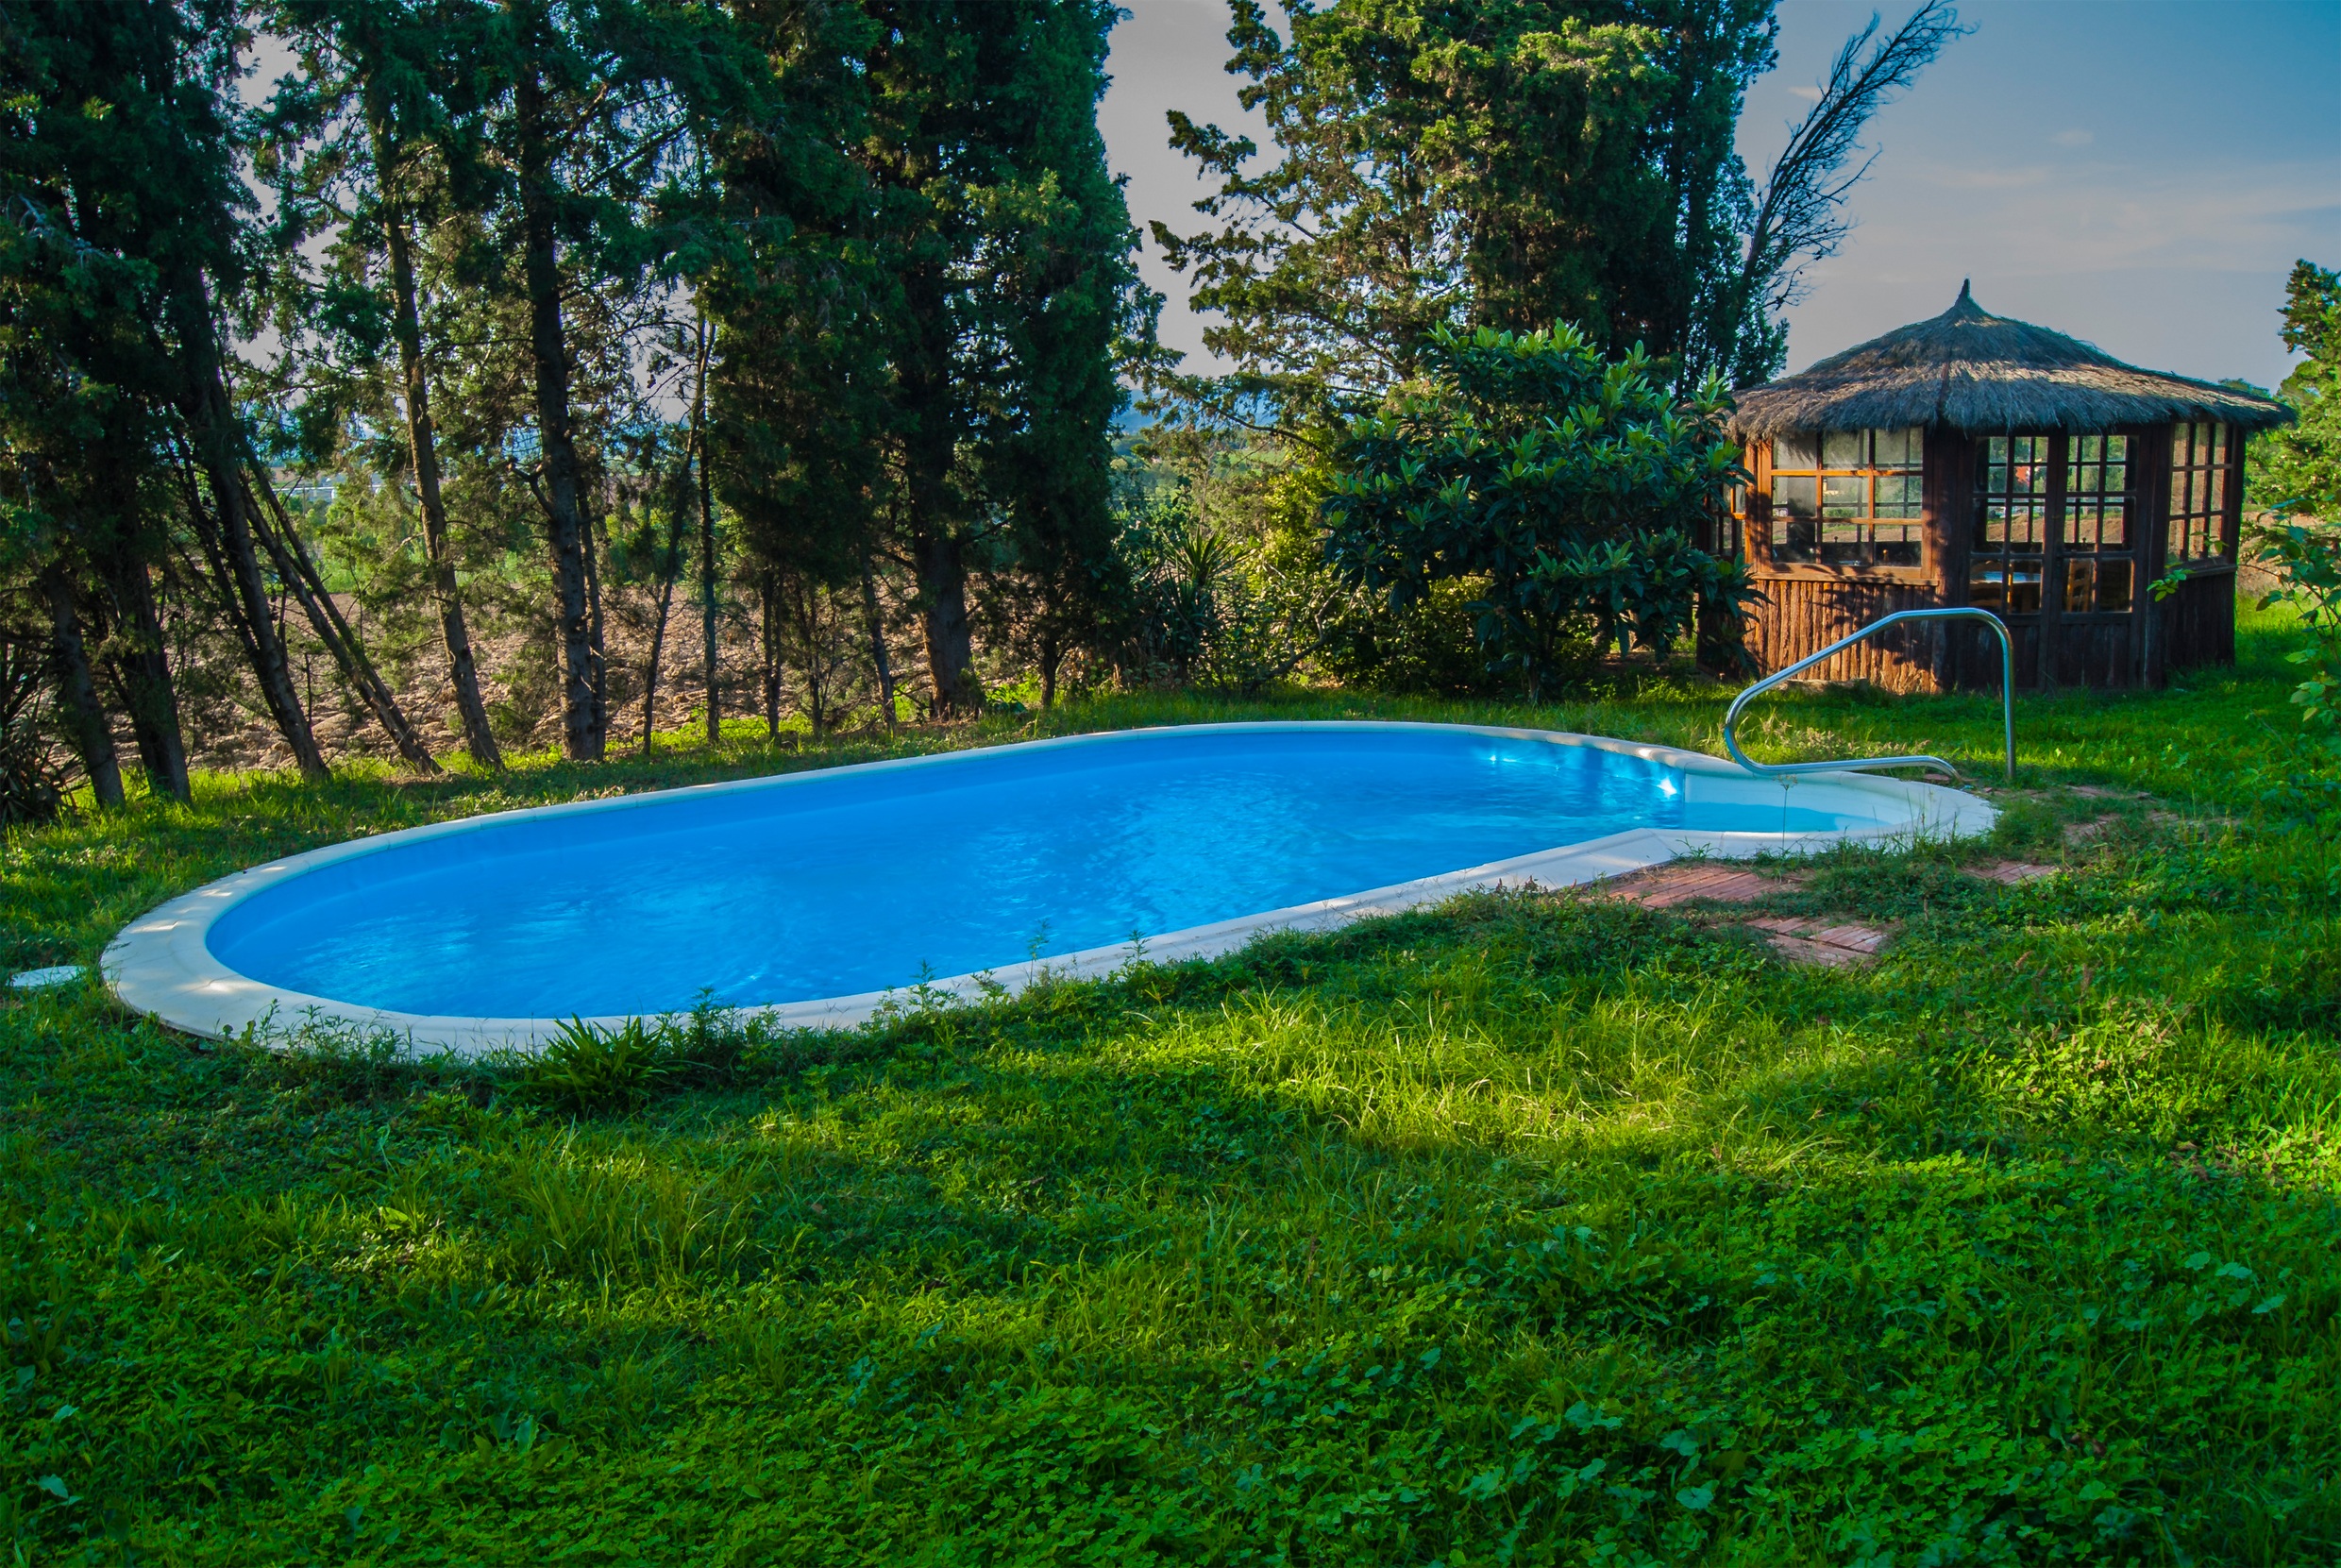
water, grass, lawn, villa, summer, pool, relax, swimming pool, holiday, backyard, property, bathroom, estate, yard